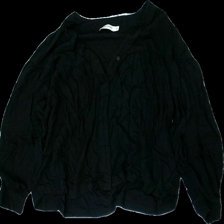
View: front
Type: Blouse
Category: Ladies
Brand: Carin Wester
Colors: Black
Material: 100% Viscose
Cut: Loose
Size: 40
Season: All
Price range: 100-150
Recommended usage: Reuse